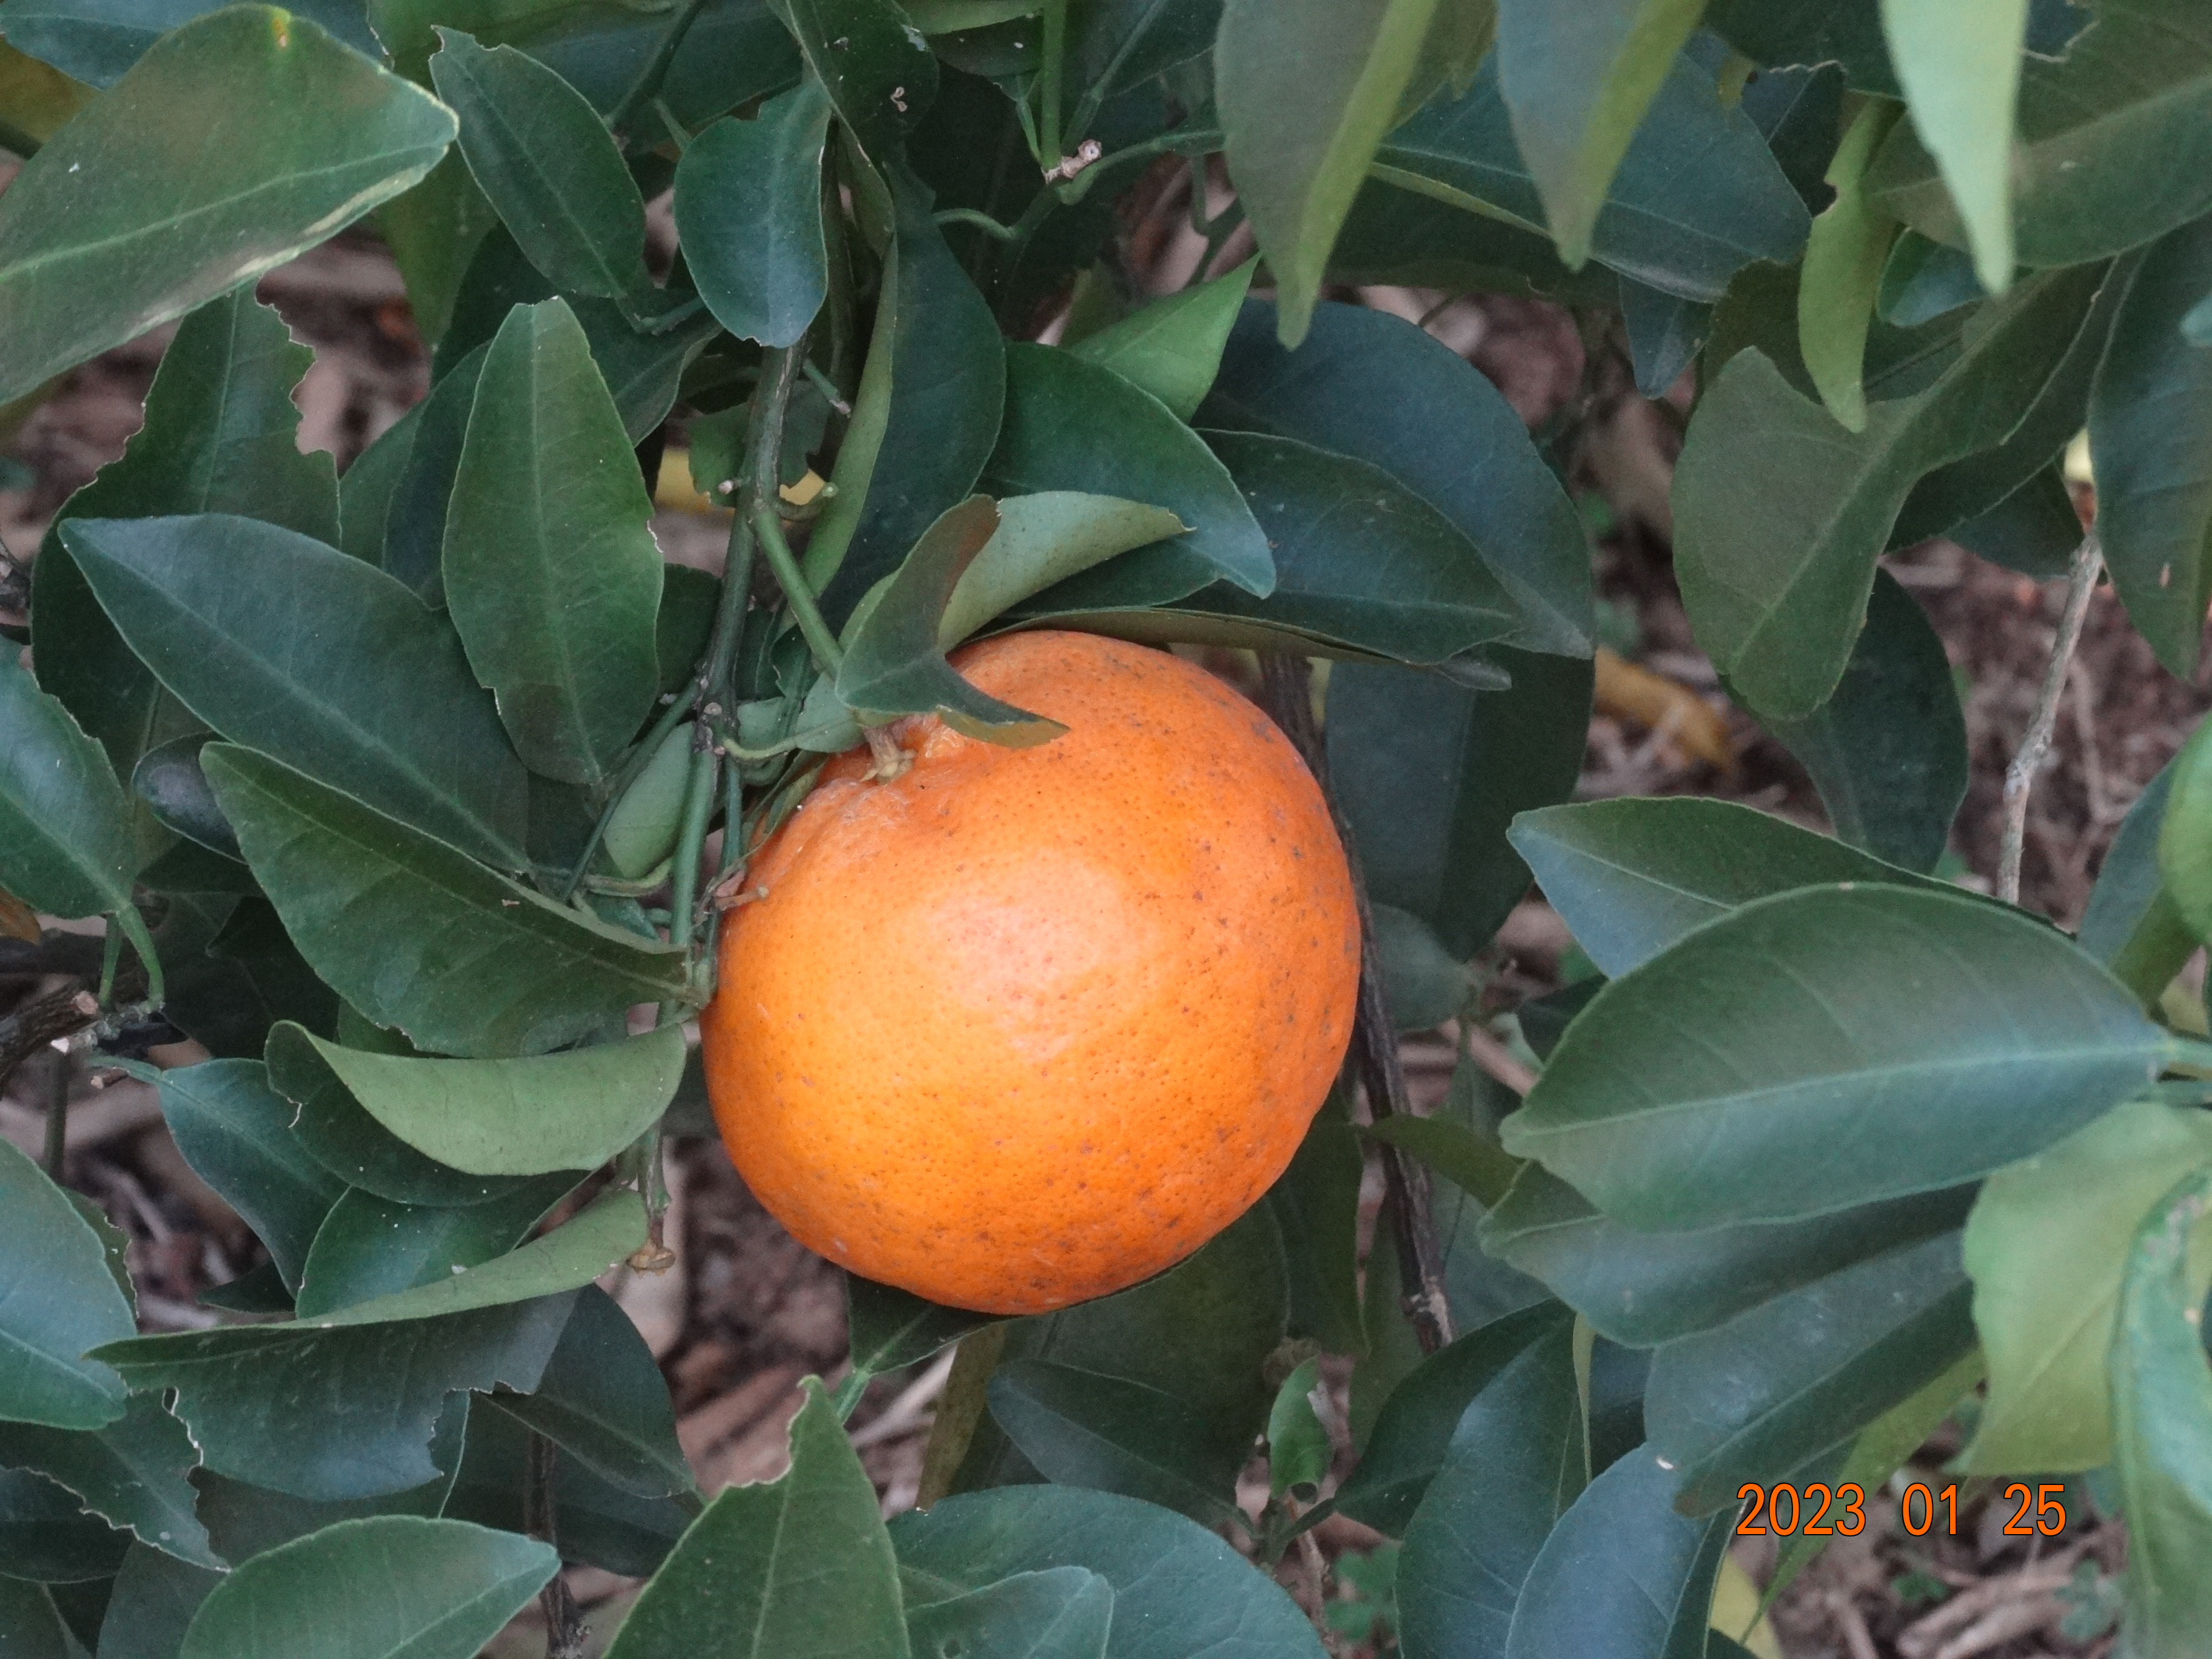
Citrus fruit variety: ponkan